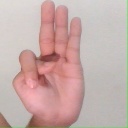
अक्षर: भ